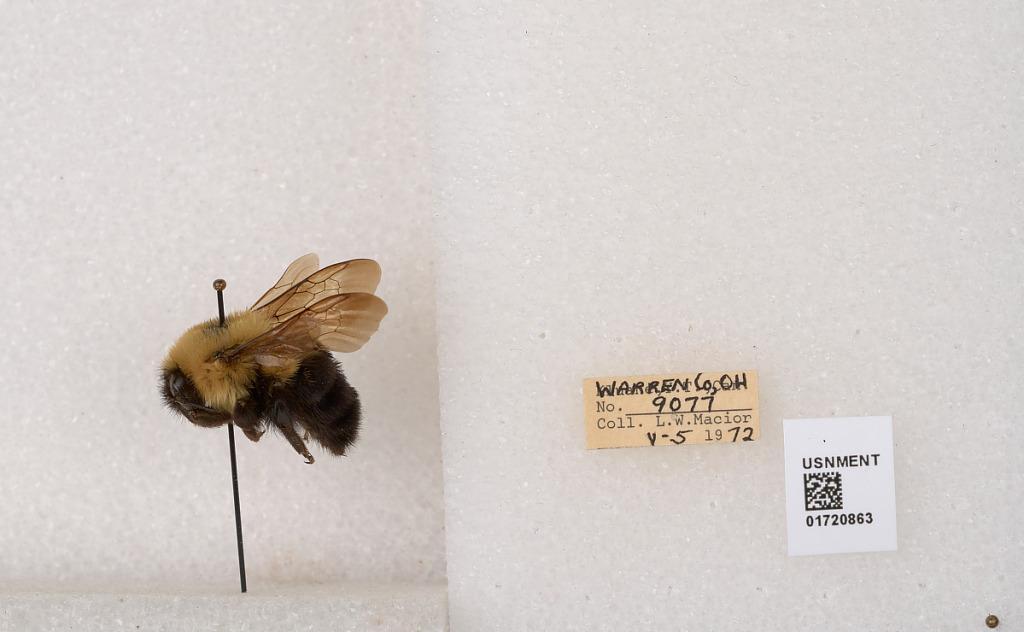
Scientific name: Bombus bimaculatus Cresson
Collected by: L. Macior
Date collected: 1972-5-5
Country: United States
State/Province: Ohio
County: Warren
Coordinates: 39.4276, -84.1668